Daniel Kilgore (American football)

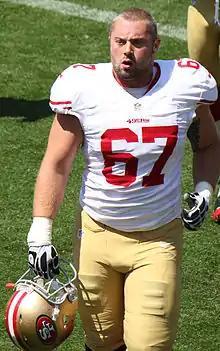
Kilgore with the San Francisco 49ers in 2012

Daniel Ray Kilgore (born December 18, 1987) is an American former professional football center who played in the National Football League (NFL). He played college football for the Appalachian State Mountaineers and was selected by the San Francisco 49ers in the fifth round of the 2011 NFL draft. Kilgore also played for the Miami Dolphins and Kansas City Chiefs.